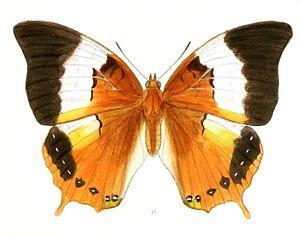
Charaxes est un genre de lépidoptères appartenant à la famille des Nymphalidae, à la sous-famille des Charaxinae et à la tribu des Charaxini.